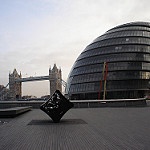
Label: buildings